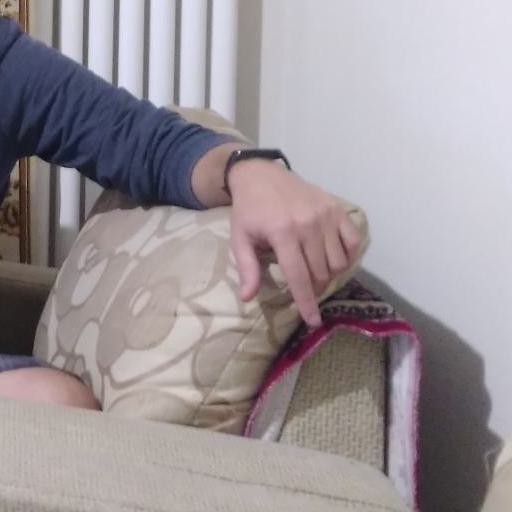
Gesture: no_gesture